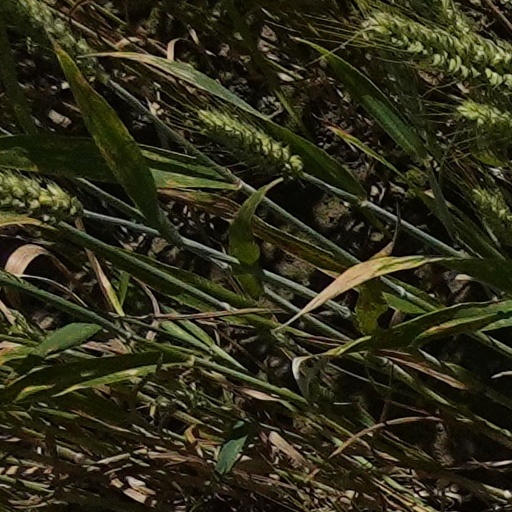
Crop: wheat